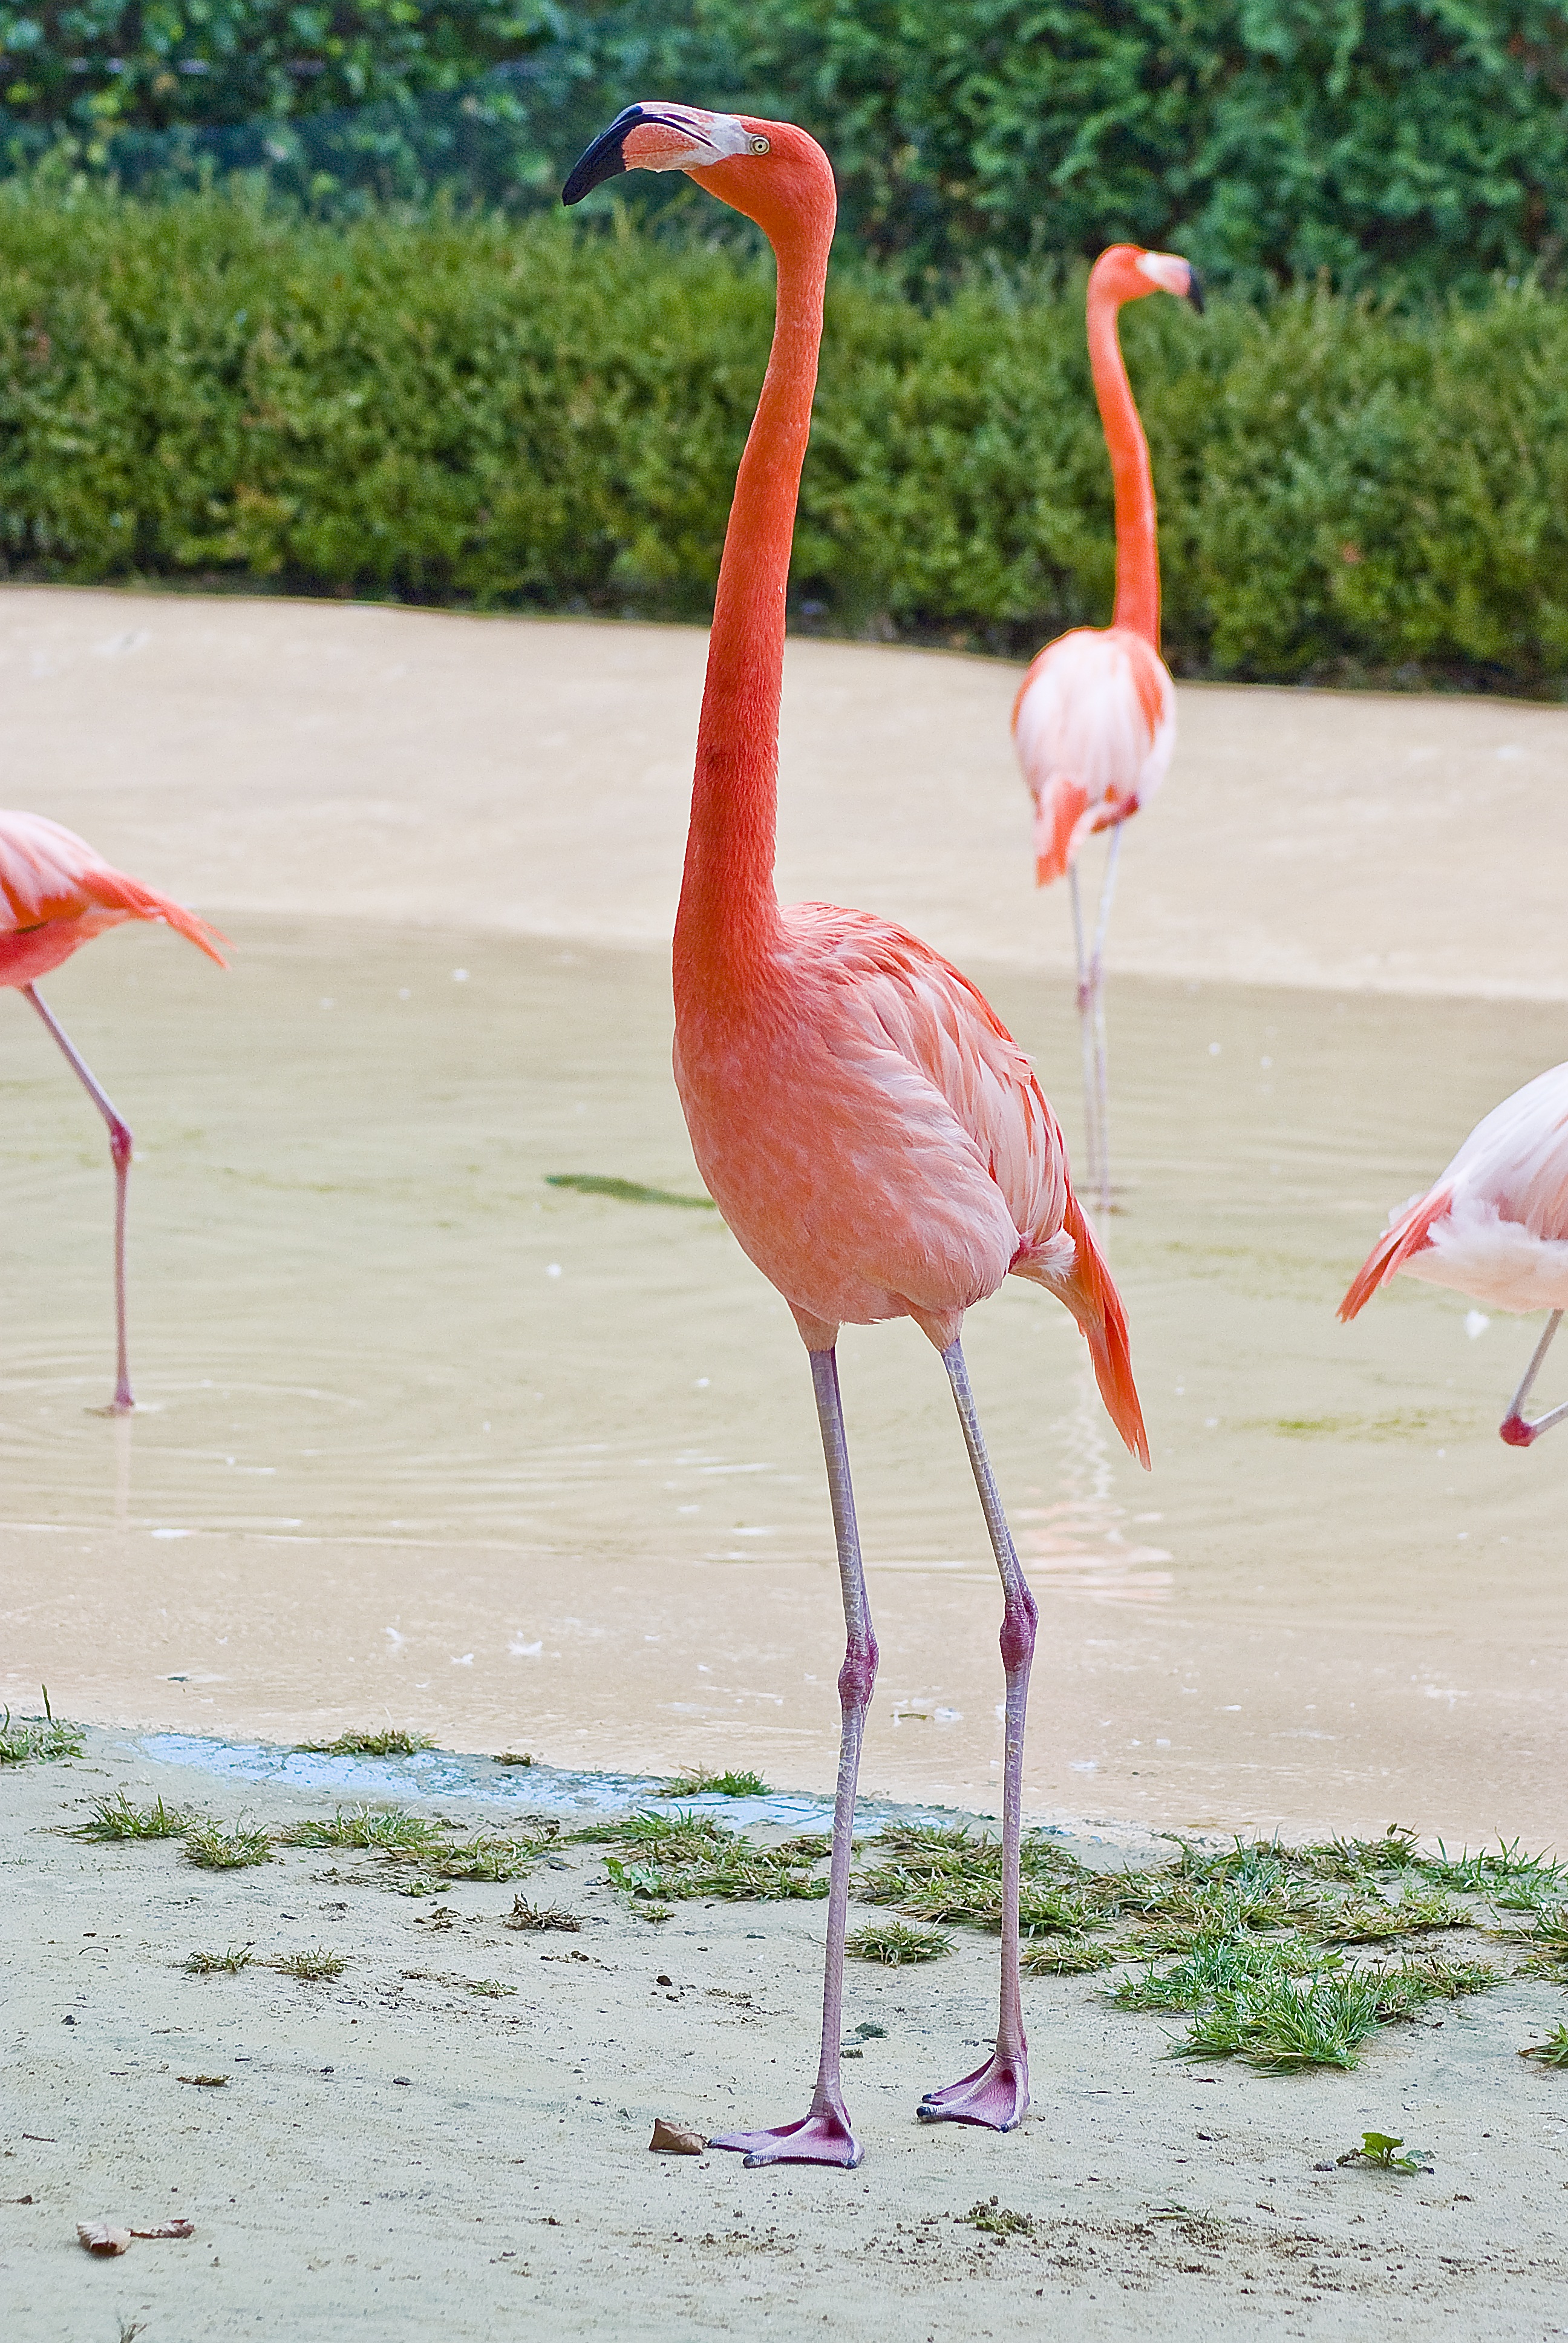
nature, outdoor, bird, animal, cute, zoo, beak, park, pink, fauna, birds, flamingo, vertebrate, new, water bird, pm, the city's new